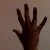
The image shows a hand gesture representing the number 5 in Indian Sign Language.